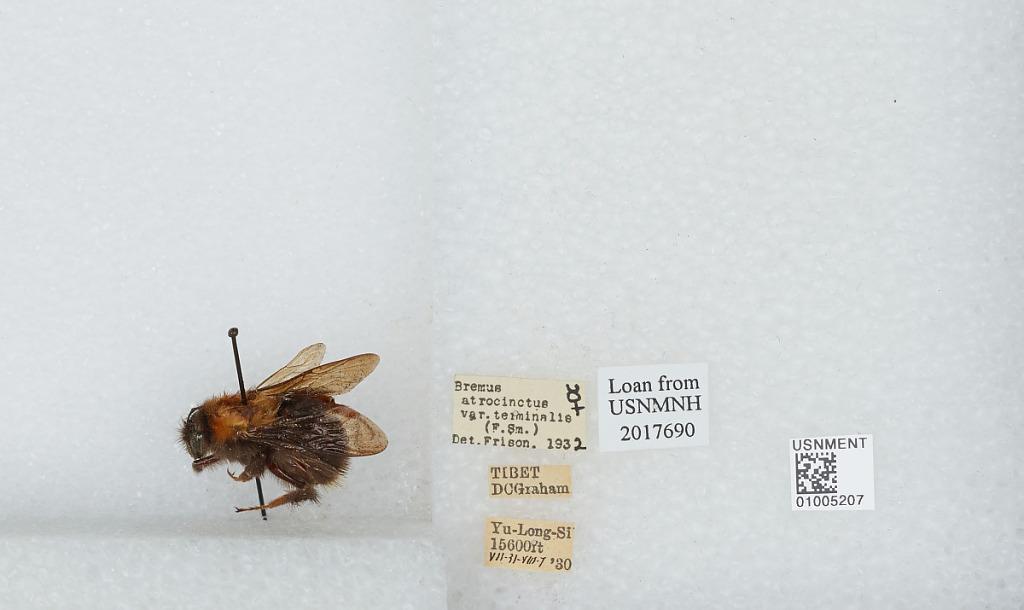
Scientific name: Bombus (Festivobombus) festivus Smith
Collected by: D. Graham
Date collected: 1930-7-31
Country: China
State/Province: Tibet Autonomous Region
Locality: Yu-Long-Si
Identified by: Frison